Middlesex, Vermont

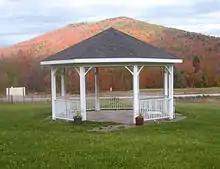
Middlesex's bandstand in front of Dumpling Hill

Middlesex village, situated along the Winooski River, is the town's chief settlement and location of the town hall. Middlesex Village obtained a post office in 1821 (that office closed in 1966). Middlesex Center is, as the name suggests, in the near center of the town situated northwest of the Great Brook and Brook Road. Shady Rill is rolling, mostly lowland where three brooks-Herrick, Martins, and Patterson, each named for a local family, converge with the North Branch which runs south to Wrightsville and Montpelier. A northern affiliation Baptist church was built in Shady Rill in 1849. The village of Putnamville is located along the town's eastern border along the North Branch River. A waterfall there once powered grist and saw mills. A post office was opened in Putnamville, incongruously titled Putnamsville, in 1882 (this post office closed in 1935).